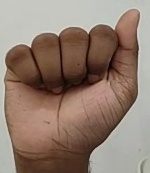
ASL sign: A